Joseph Kyselak

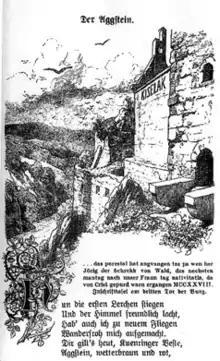
"Der Aggstein", illustration by Anton von Werner, c. 1868

Kyselak has been regarded as a predecessor of contemporary tagging and popular culture expressions, such as Kilroy was here or Peter-Ernst Eiffe. Numerous "Kyselak" graffiti are preserved, however often imitations.